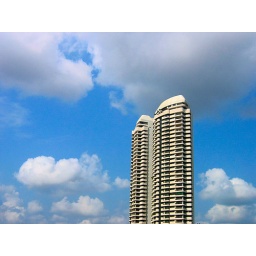
Apartment towers in Bangkok, seen from the Chao Phraya river, waiting for a river taxi.